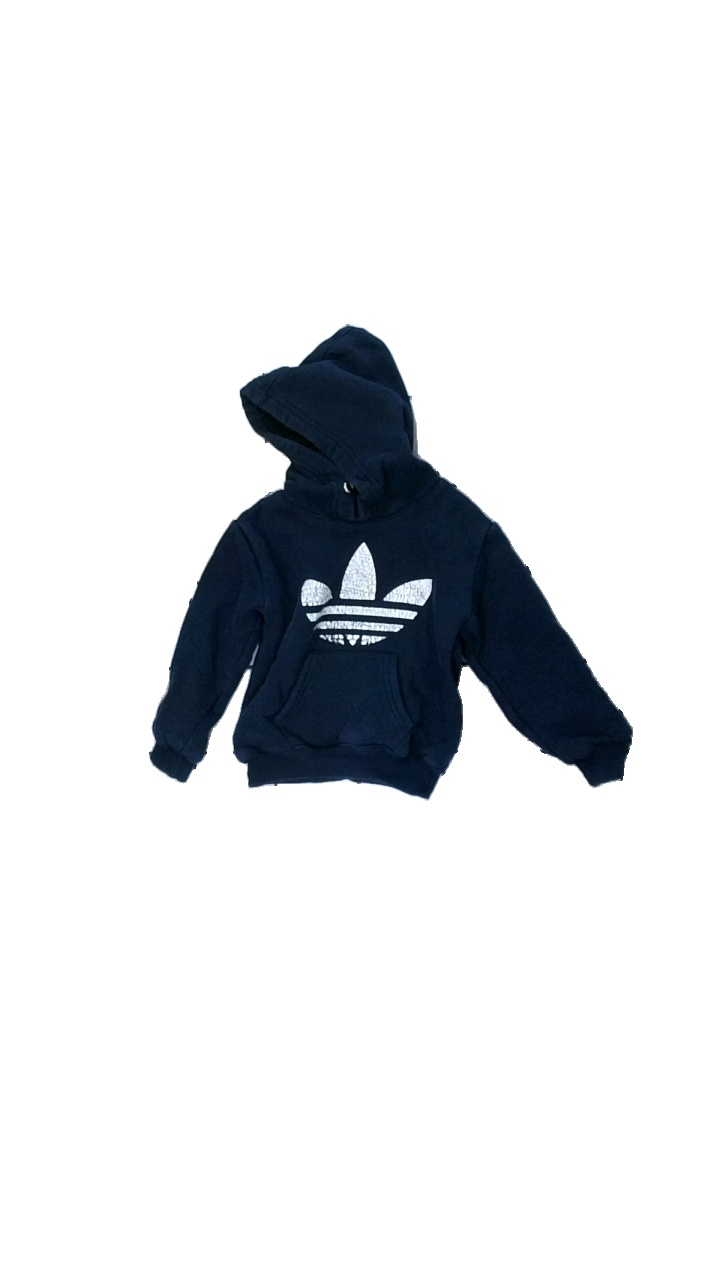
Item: Hoodie (Children)
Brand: Adidas
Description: blå hoodie med logga fram. mycket nopprig
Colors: Blue, White
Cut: Regular
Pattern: Logo print
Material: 100% cotton
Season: All
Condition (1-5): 2
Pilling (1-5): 2
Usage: Export
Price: <50